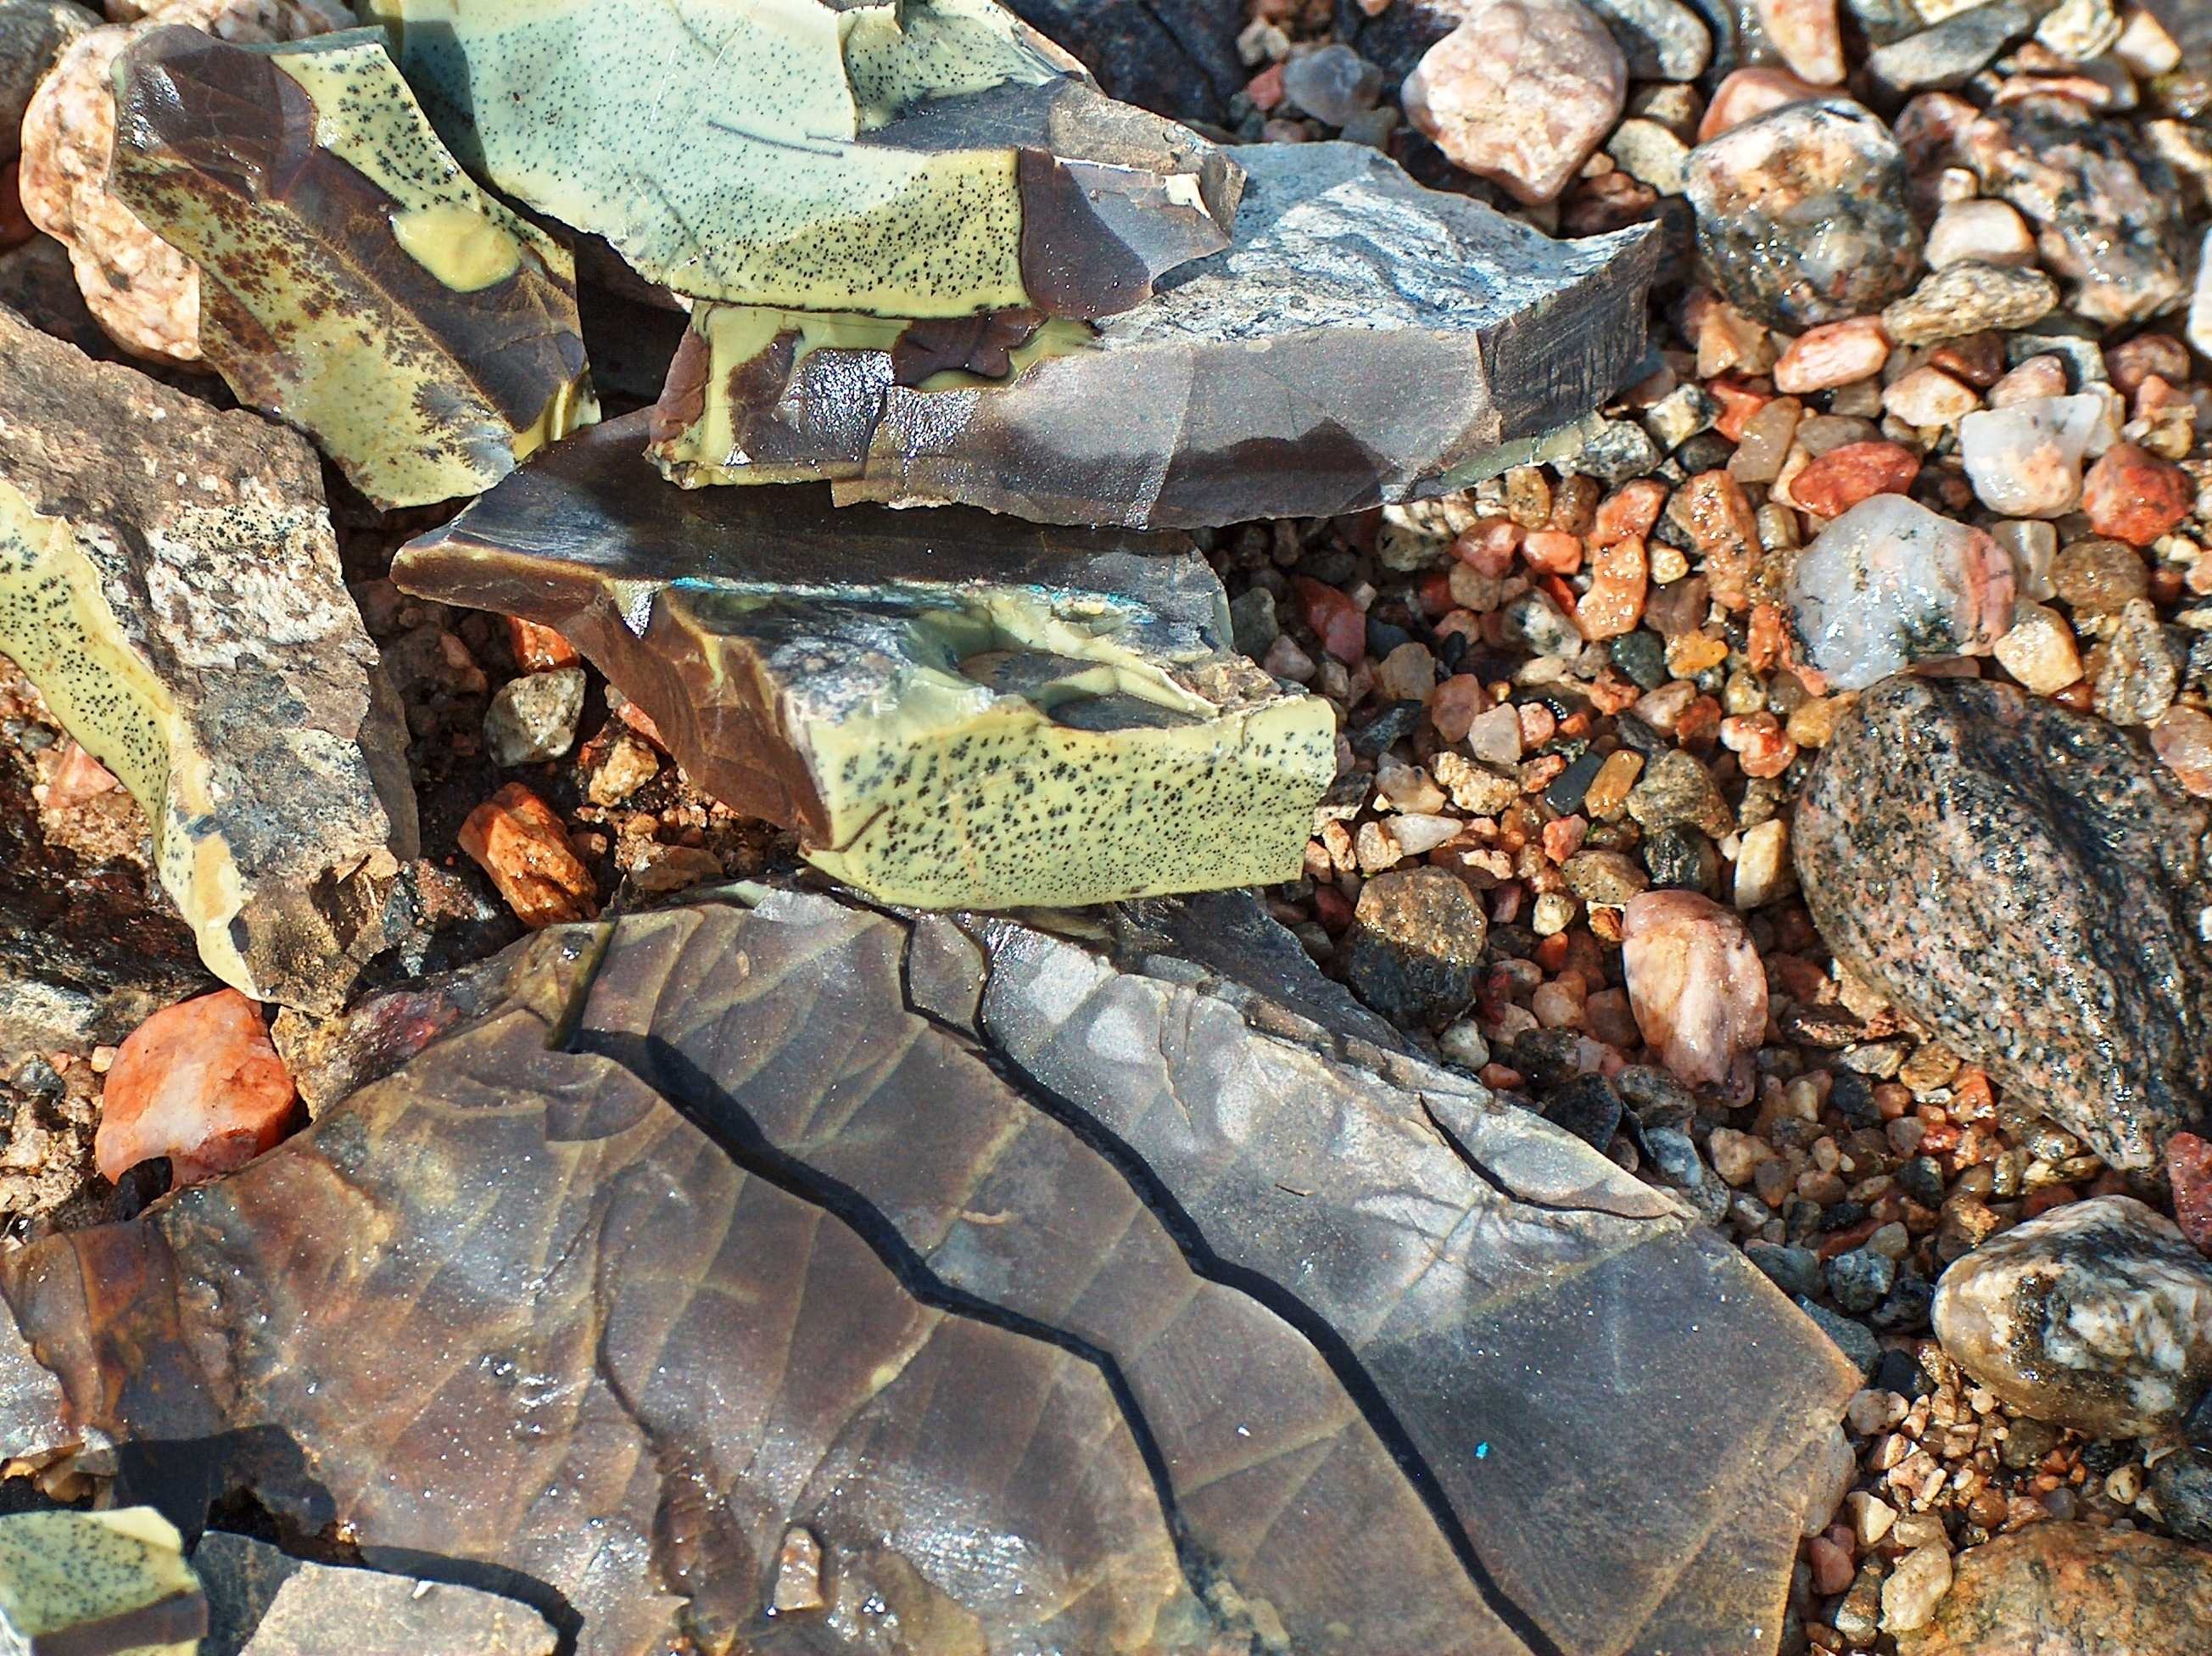
nature, rock, wood, leaf, pond, wildlife, autumn, soil, material, geology, boulder, mining, semiprecious stone, stones collectibles